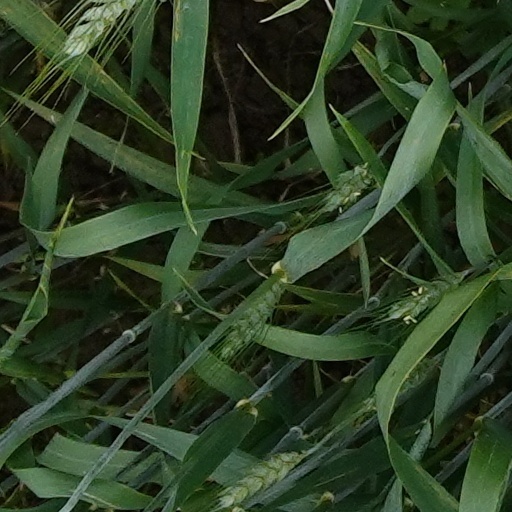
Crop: wheat